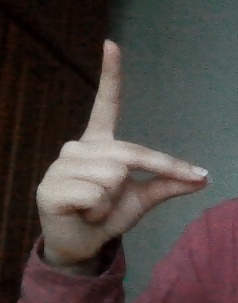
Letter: ta